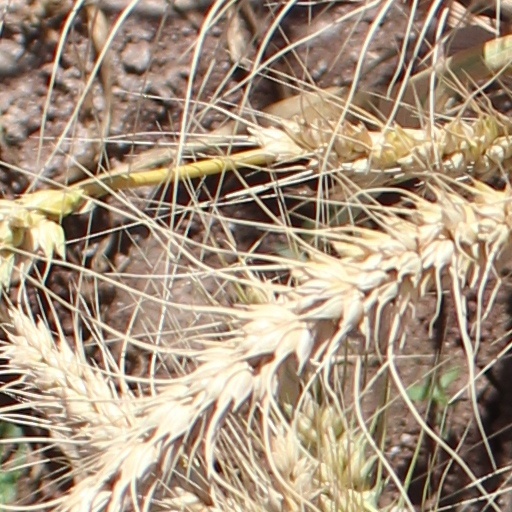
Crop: wheat